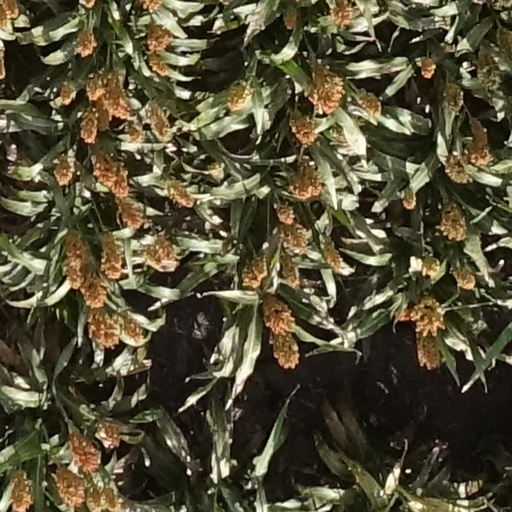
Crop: sorghum